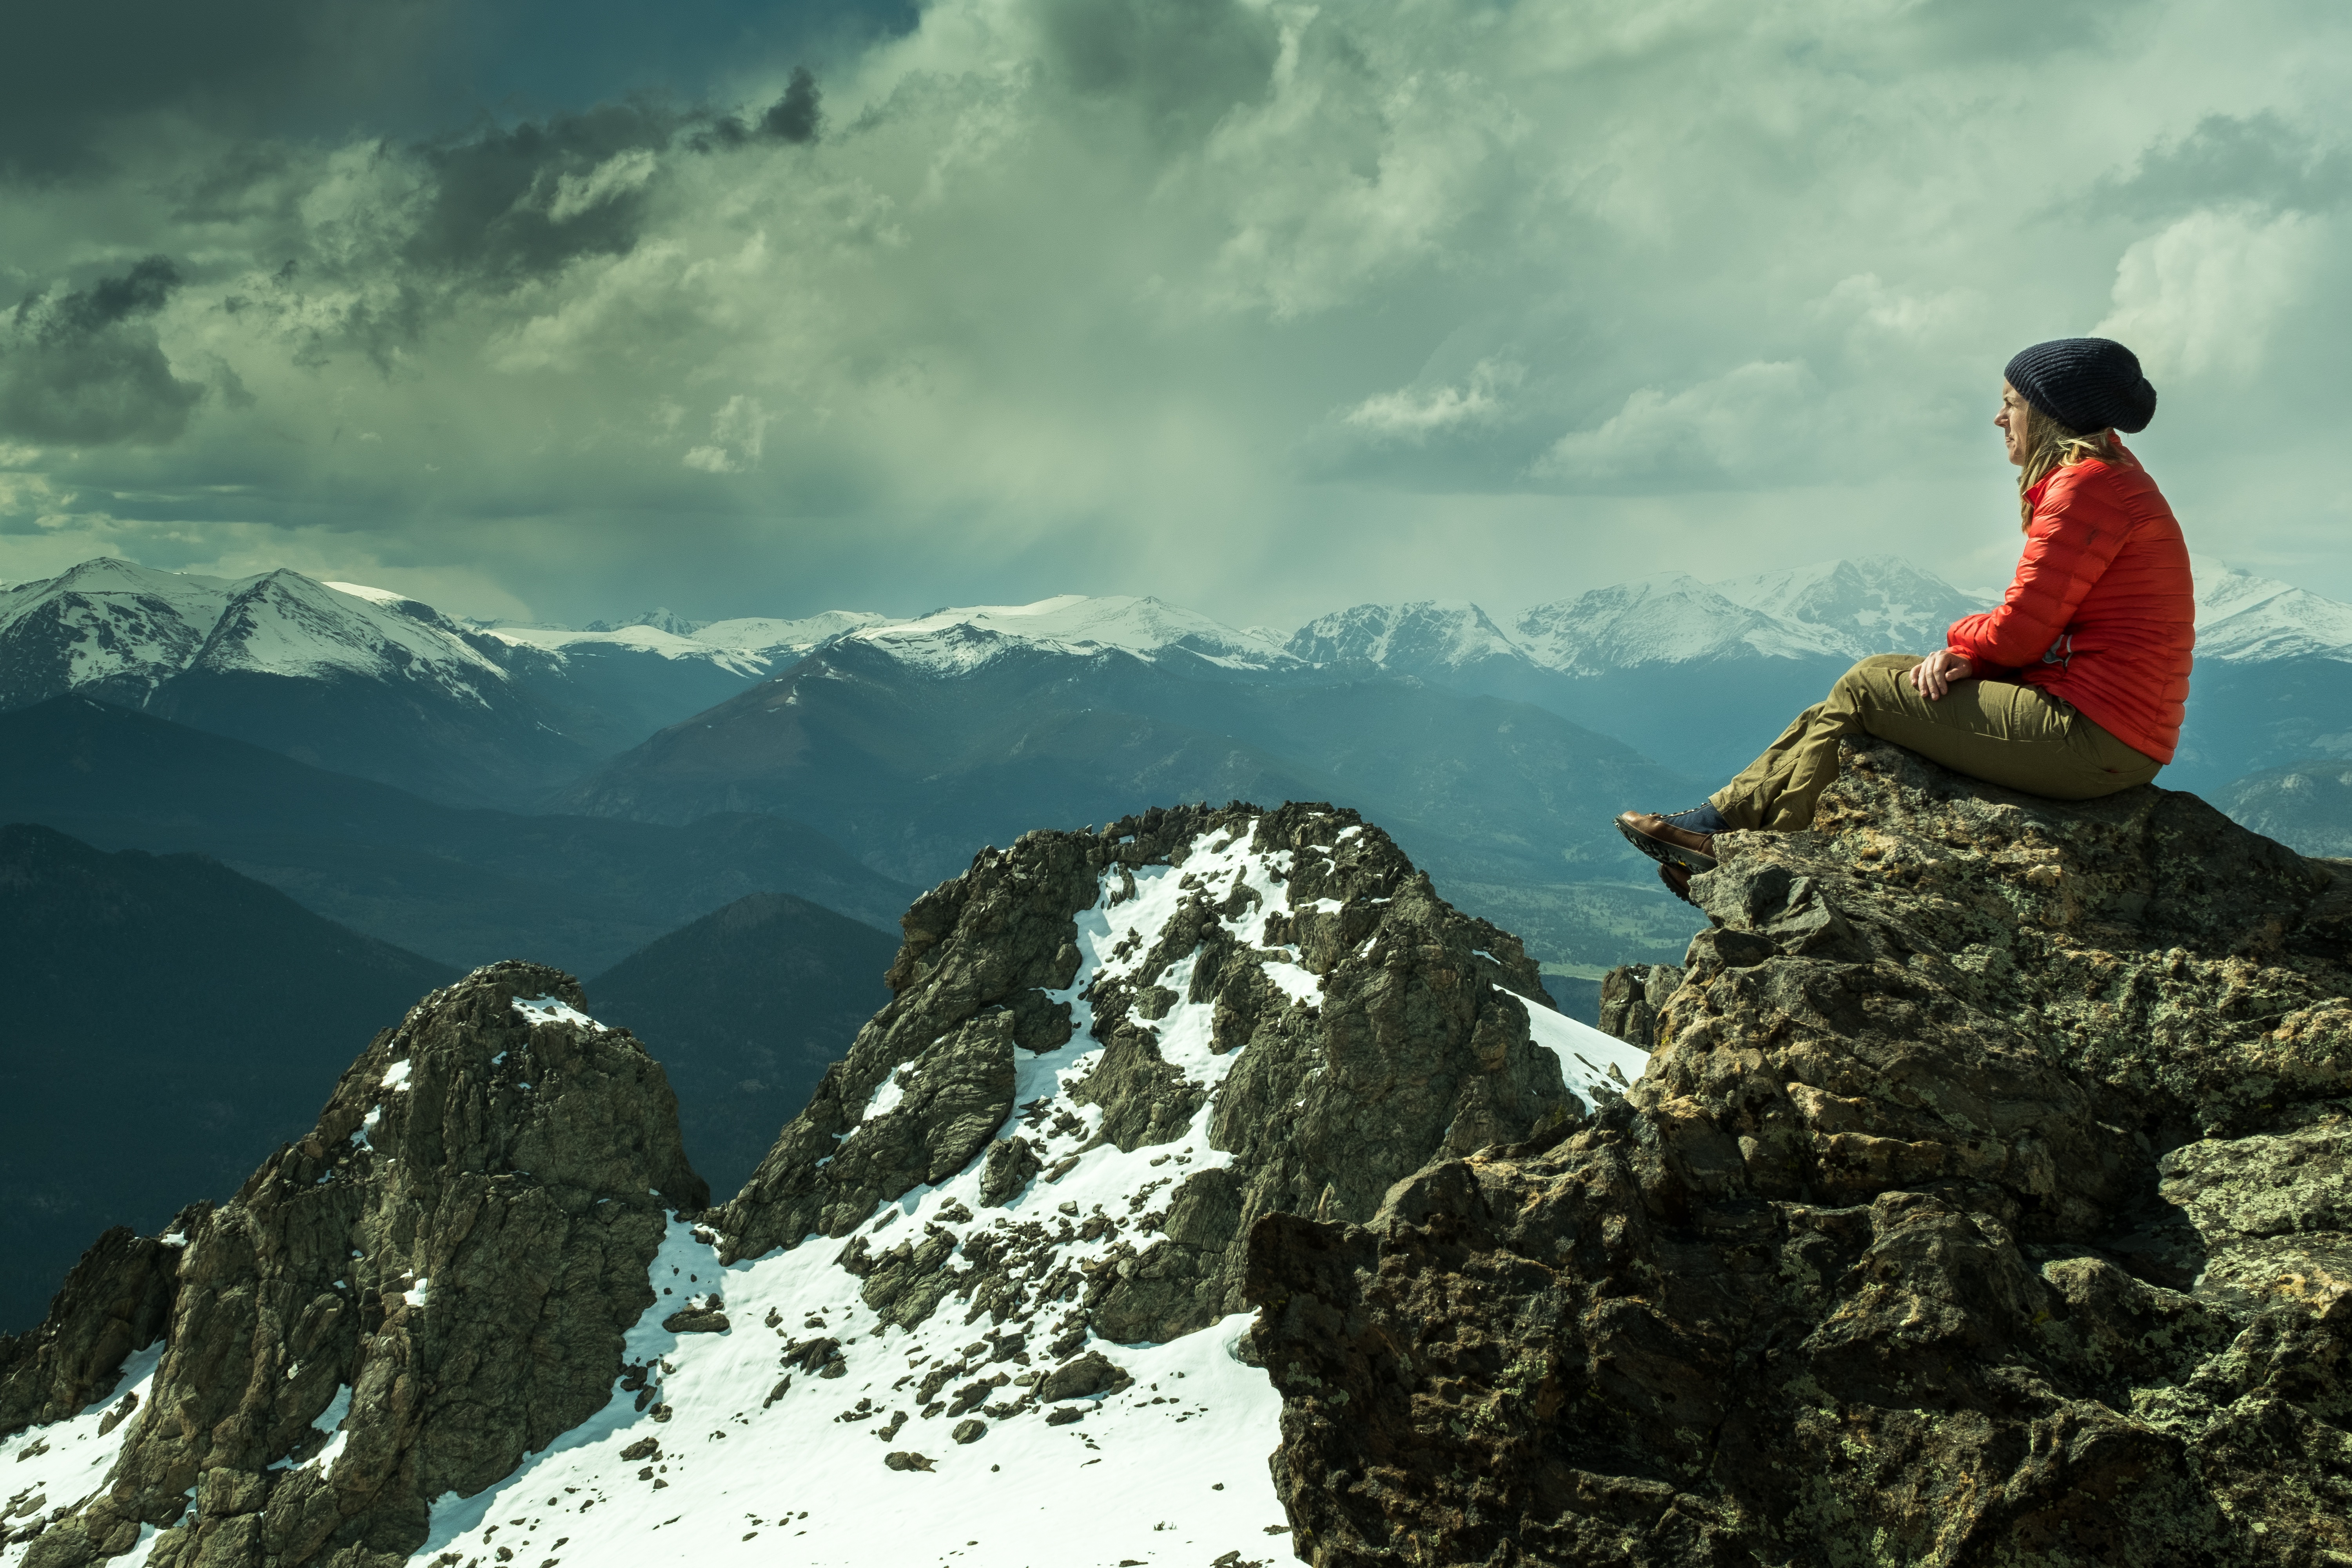
sea, nature, rock, walking, mountain, cloud, adventure, mountain range, extreme sport, terrain, ridge, summit, mountaineering, sports, alps, landform, mountainous landforms